Henri Cartier-Bresson

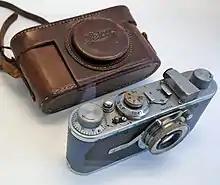
Cartier-Bresson's first Leica

Returning to France, Cartier-Bresson recuperated in Marseille in late 1931 and deepened his relationship with the Surrealists. He became inspired by a 1930 photograph by Hungarian photojournalist Martin Munkacsi showing three naked young African boys, caught in near-silhouette, running into the surf of Lake Tanganyika. Titled "Three Boys at Lake Tanganyika", this captured the freedom, grace and spontaneity of their movement and their joy at being alive. That photograph inspired him to stop painting and to take up photography seriously. He explained, "I suddenly understood that a photograph could fix eternity in an instant."